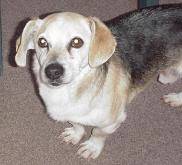
Label: dog